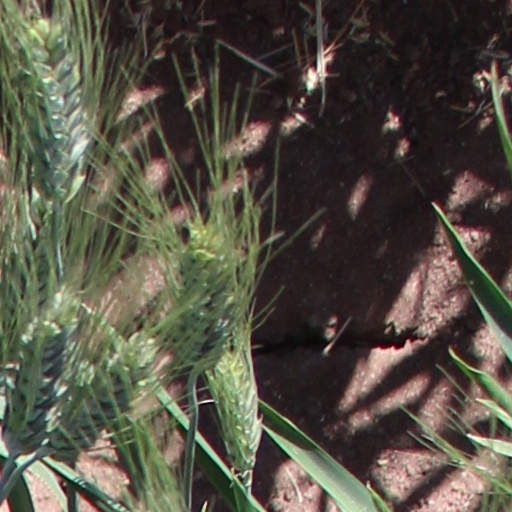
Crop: wheat